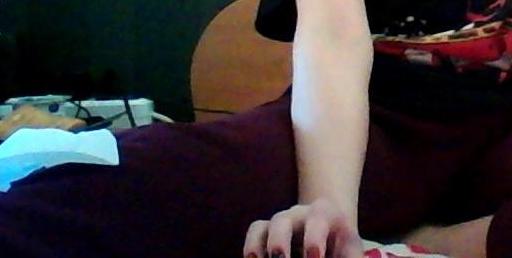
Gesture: no_gesture